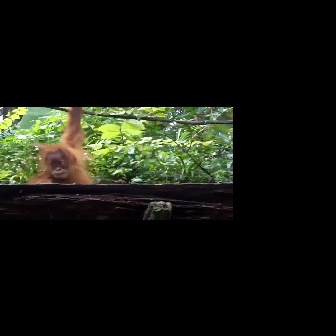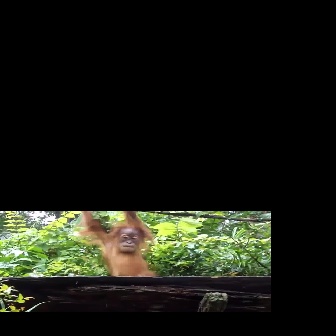
  Please identify the target specified by the bounding box [16,107,125,216] in the first image and locate it in the second image. Return the coordinates in [x_min,y_min,x_max,y_max] format.
Answer: [72,211,159,298]